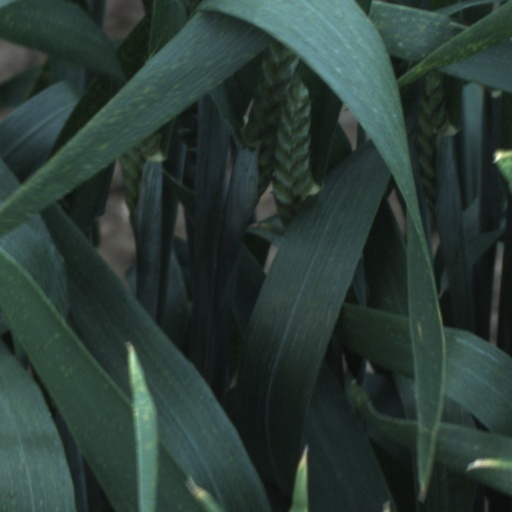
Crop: wheat